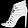
Label: Sandal